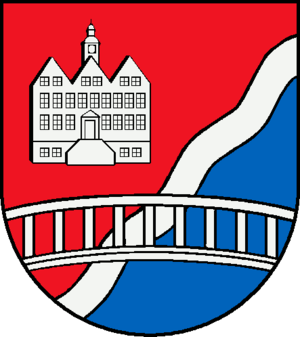
Travenbrück
Coat of arms of Travenbrück
Travenbrück er en by og kommune i det nordlige Tyskland, beliggende i Amt Bad Oldesloe-Land under Kreis Stormarn. Kreis Stormarn ligger i den sydøstlige del af delstaten Slesvig-Holsten.